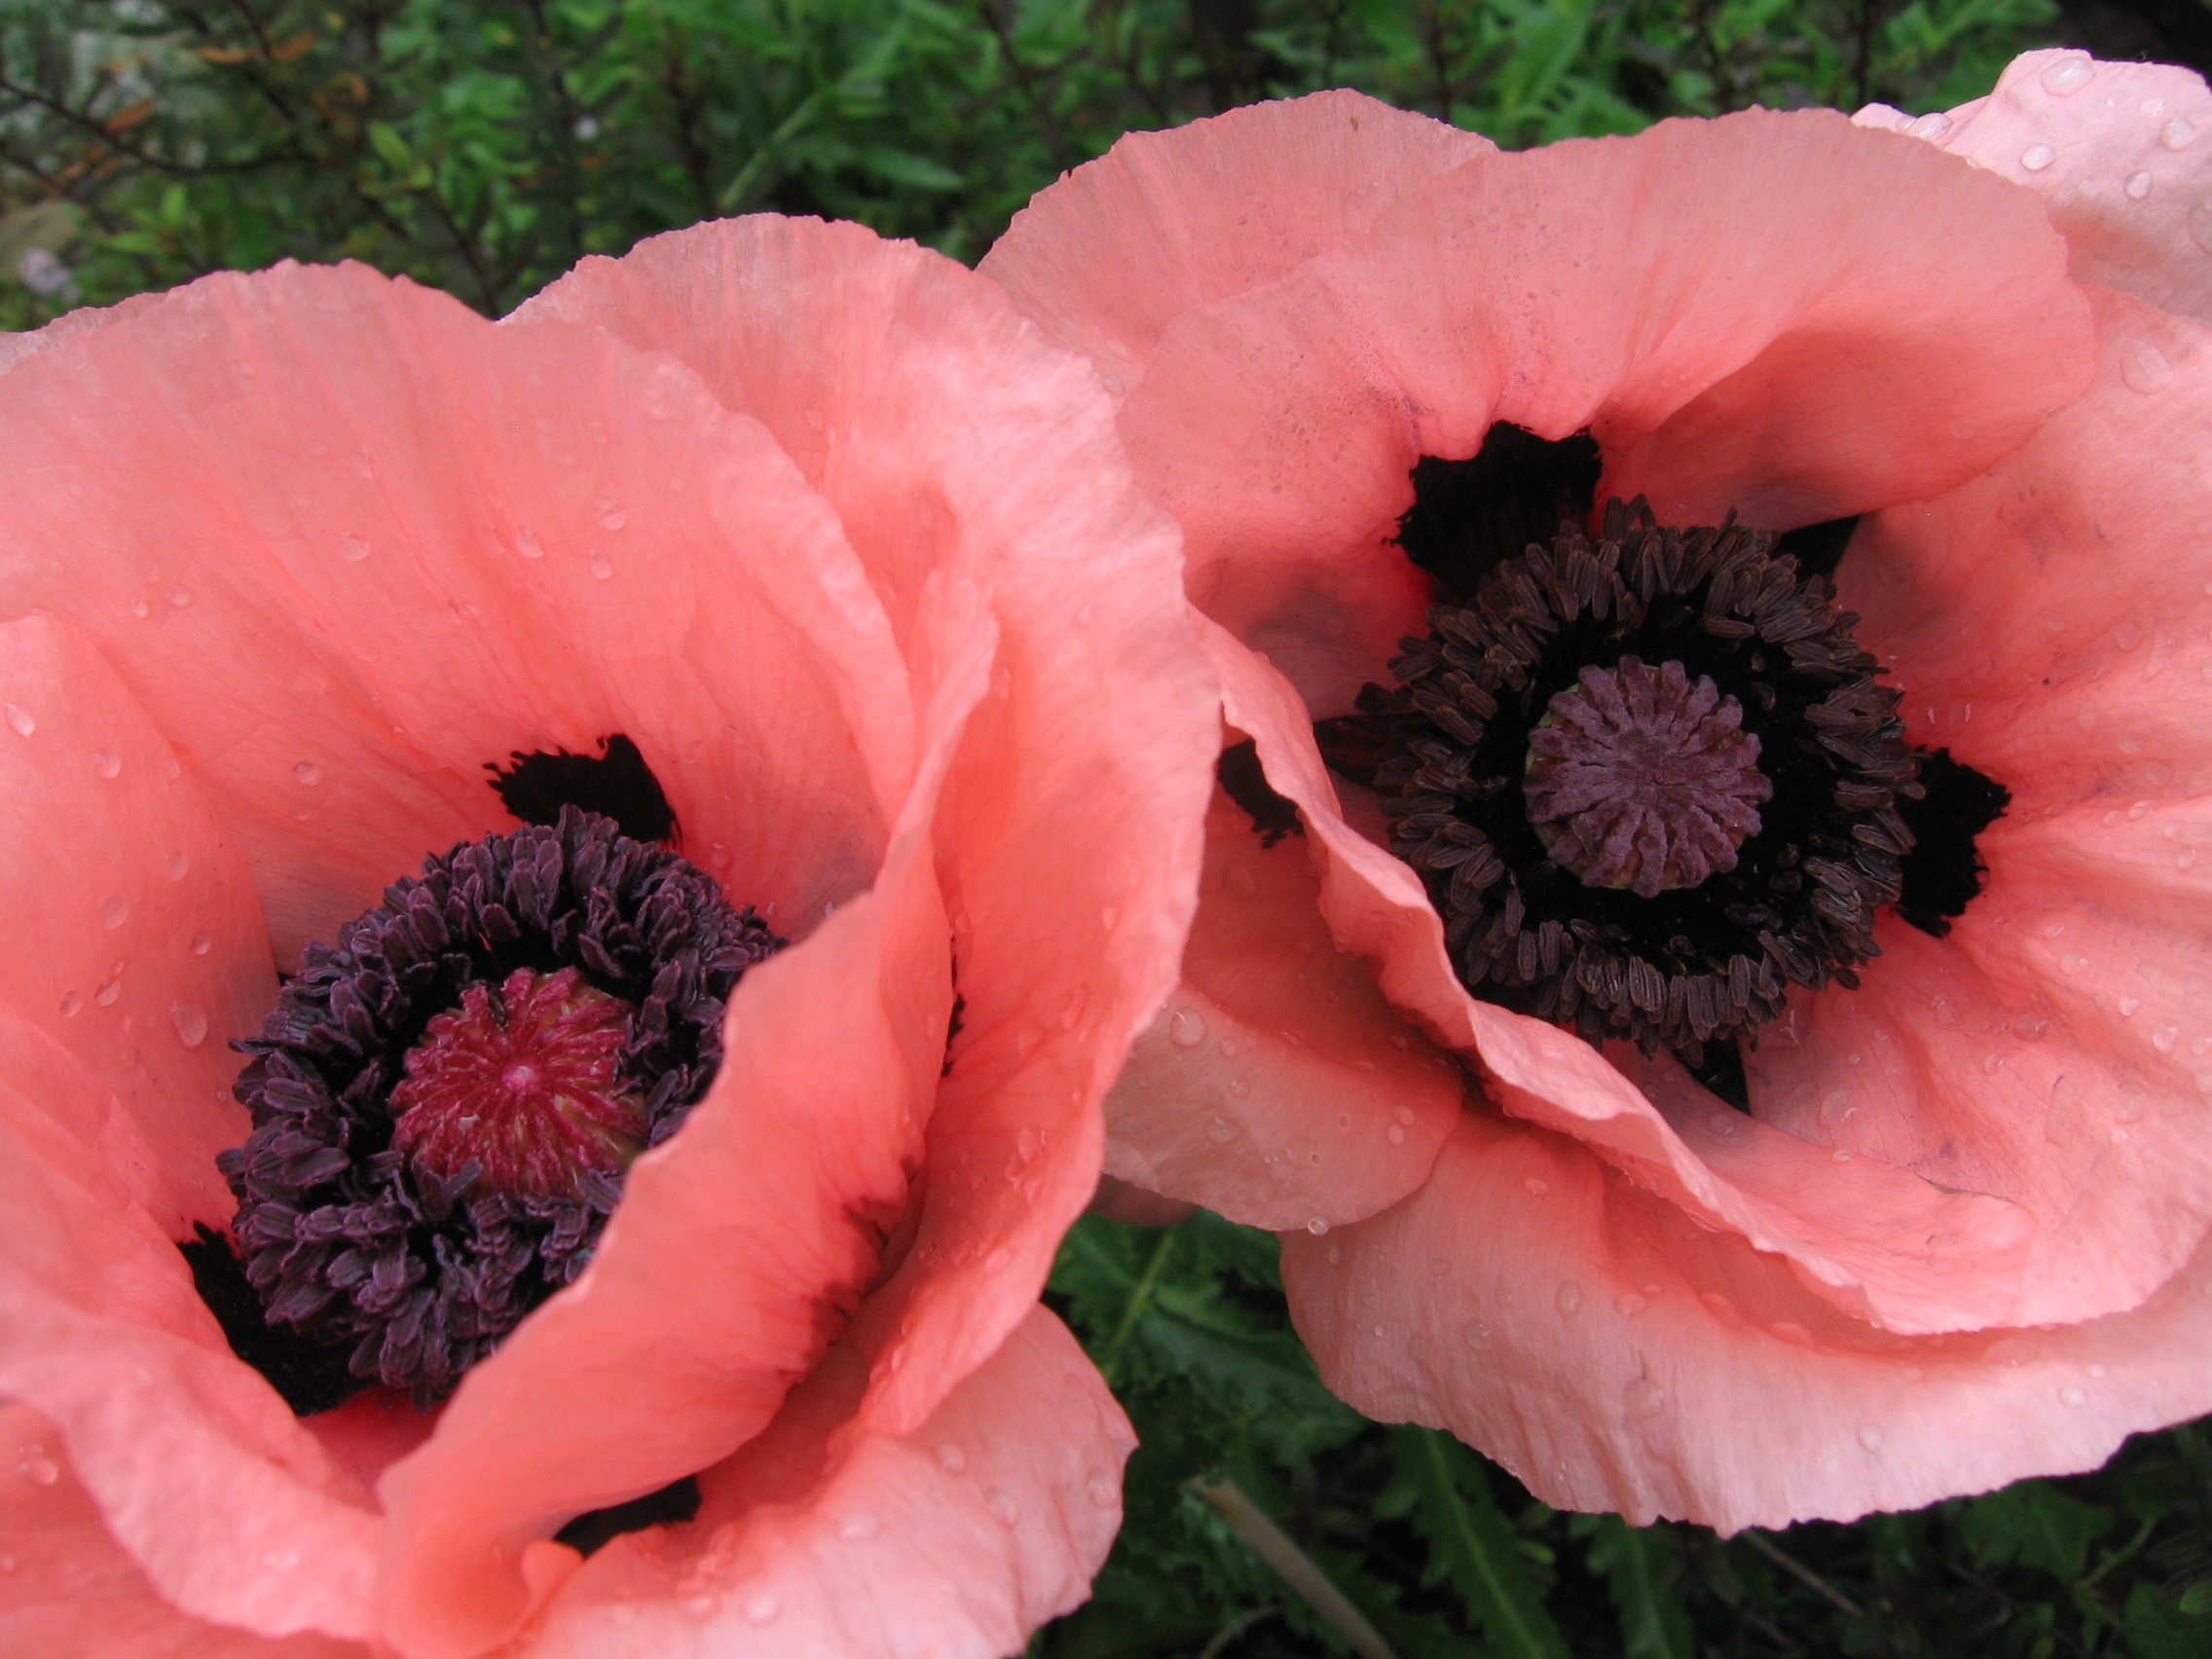
nature, plant, flower, petal, red, flora, flowers, poppy, poppies, coquelicot, macro photography, flowering plant, annual plant, land plant, poppy family